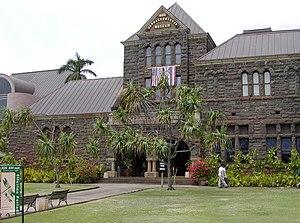
Oahu, en hawaïen Oʻahu, est la troisième île par la taille de l’archipel d'Hawaï et la plus peuplée des îles formant l’État d'Hawaï. Elle se situe à 42 km à l'ouest-nord-ouest de Molokai et à 117 km à l'est-sud-est de Kauai. Elle couvre une superficie de 1 545,34 km², en incluant l’île de Ford et les îlots de la baie de Kaneohe et de la côte est. Elle a 336 kilomètres de côtes.